David Bennett (consultant)

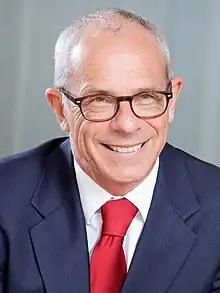
Government portrait, 2013

David William Bennett (born 3 August 1955) is a consultant, public policy analyst, and the former Chief Executive of Monitor, the regulator of the National Health Service (NHS) in England. He was appointed Chief Executive and Chair in February 2011. He had been Monitor's Interim Chief Executive since March 2010.